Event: Nepal Earthquake
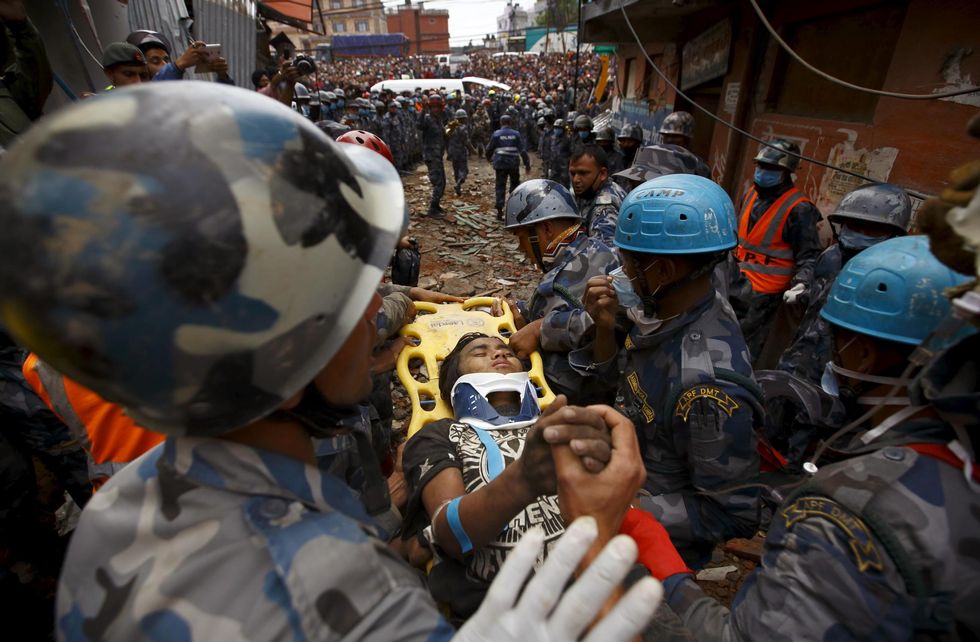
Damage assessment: damage